Hama offensive (March–April 2017)

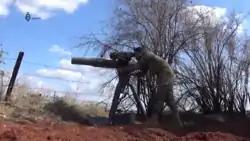
An Army of Glory fighter launches a BGM-71 TOW anti-tank missile at government positions during the offensive.

On 24 March, the rebels attacked the town of Qomhana, north of Hama. Following an attack by three suicide car-bombers, the rebels managed to penetrate the town's defenses and heavy fighting ensued inside it. However, the rebel attack was eventually repelled after the Army encircled the rebels inside Qomhana and cleared them out. The same day, the Syrian Army recaptured the village of Shayzar, near Mahardah.